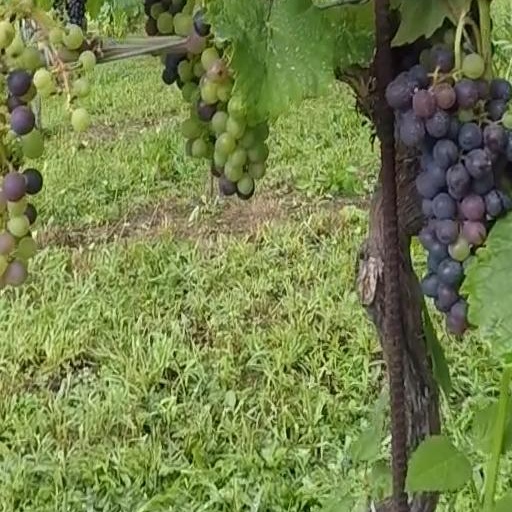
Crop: grape